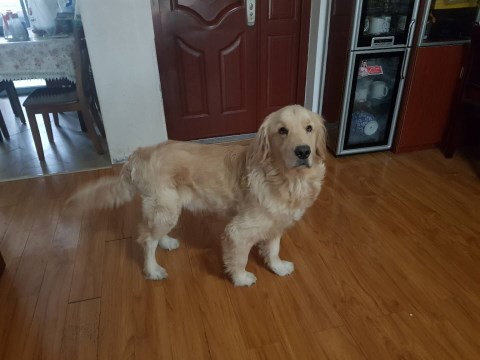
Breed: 5355-n000126-golden_retriever